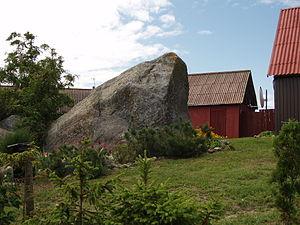
Manilaid ou Manija saar est une île dans le golfe de Riga appartenant à l'Estonie.